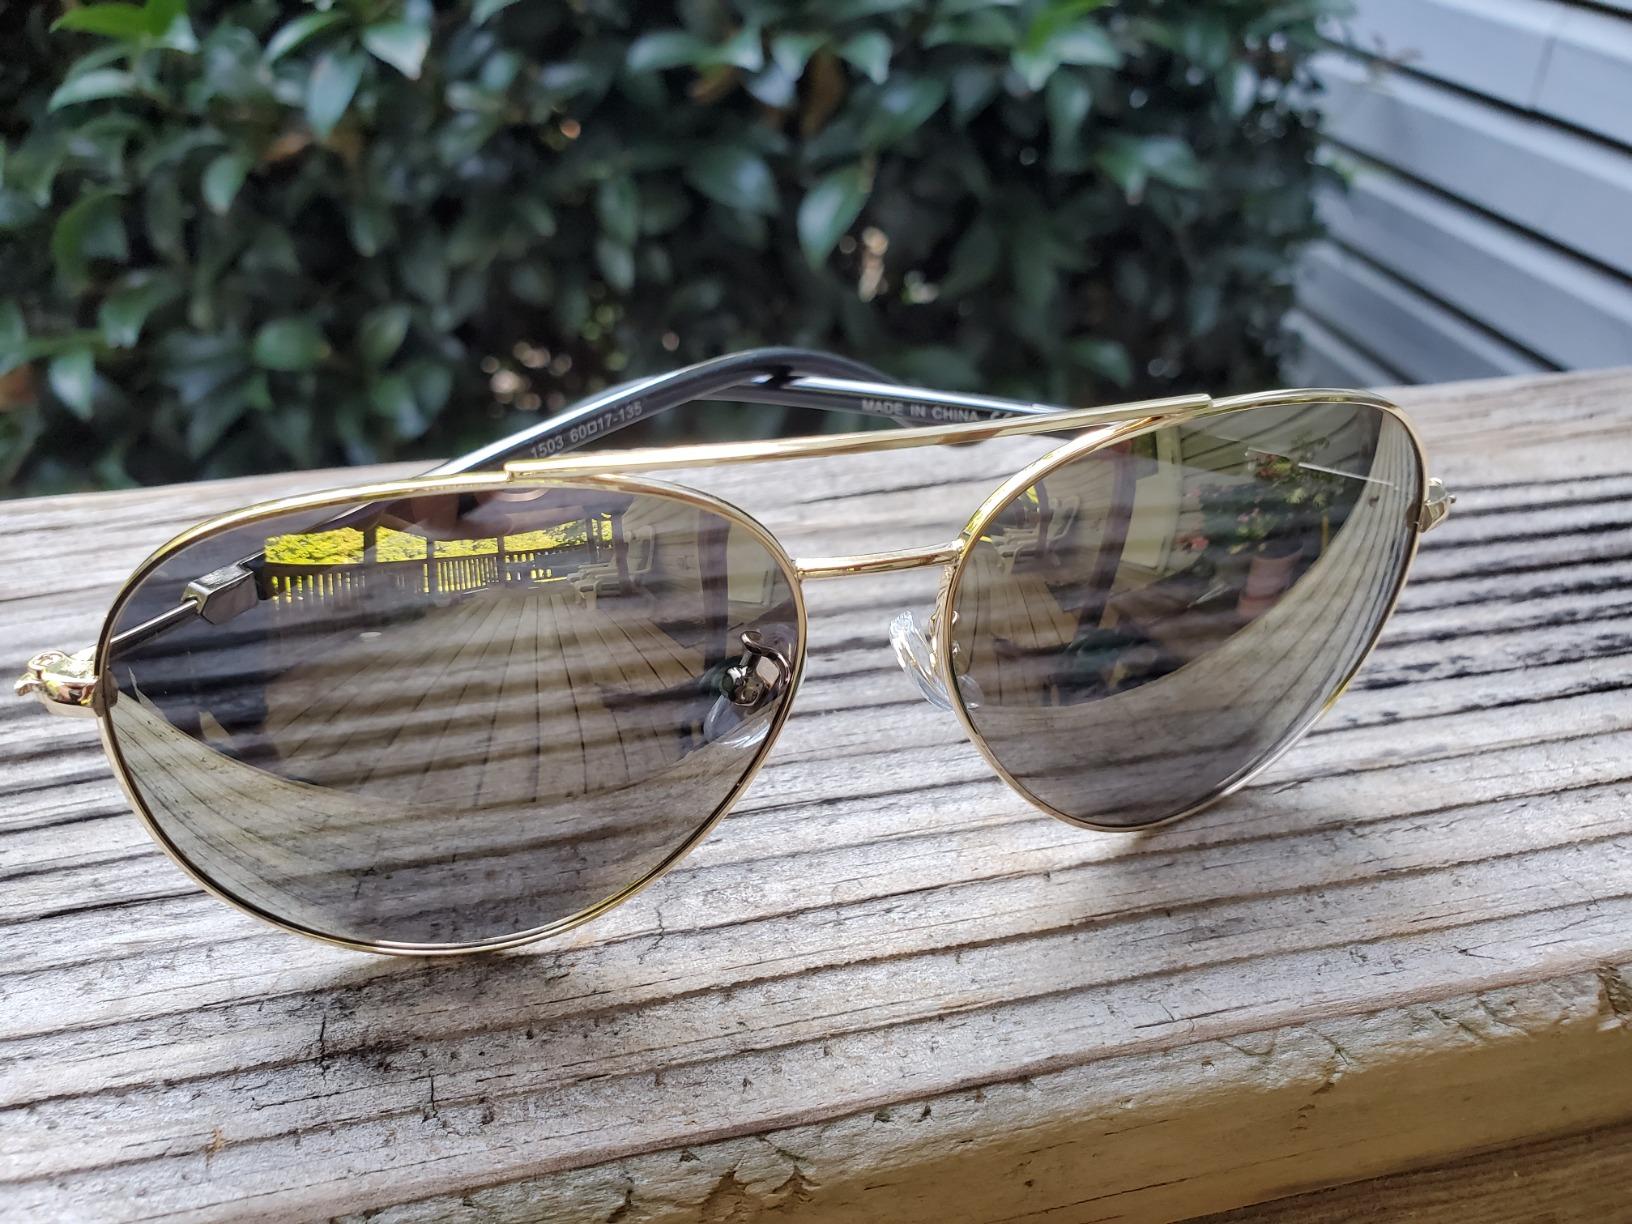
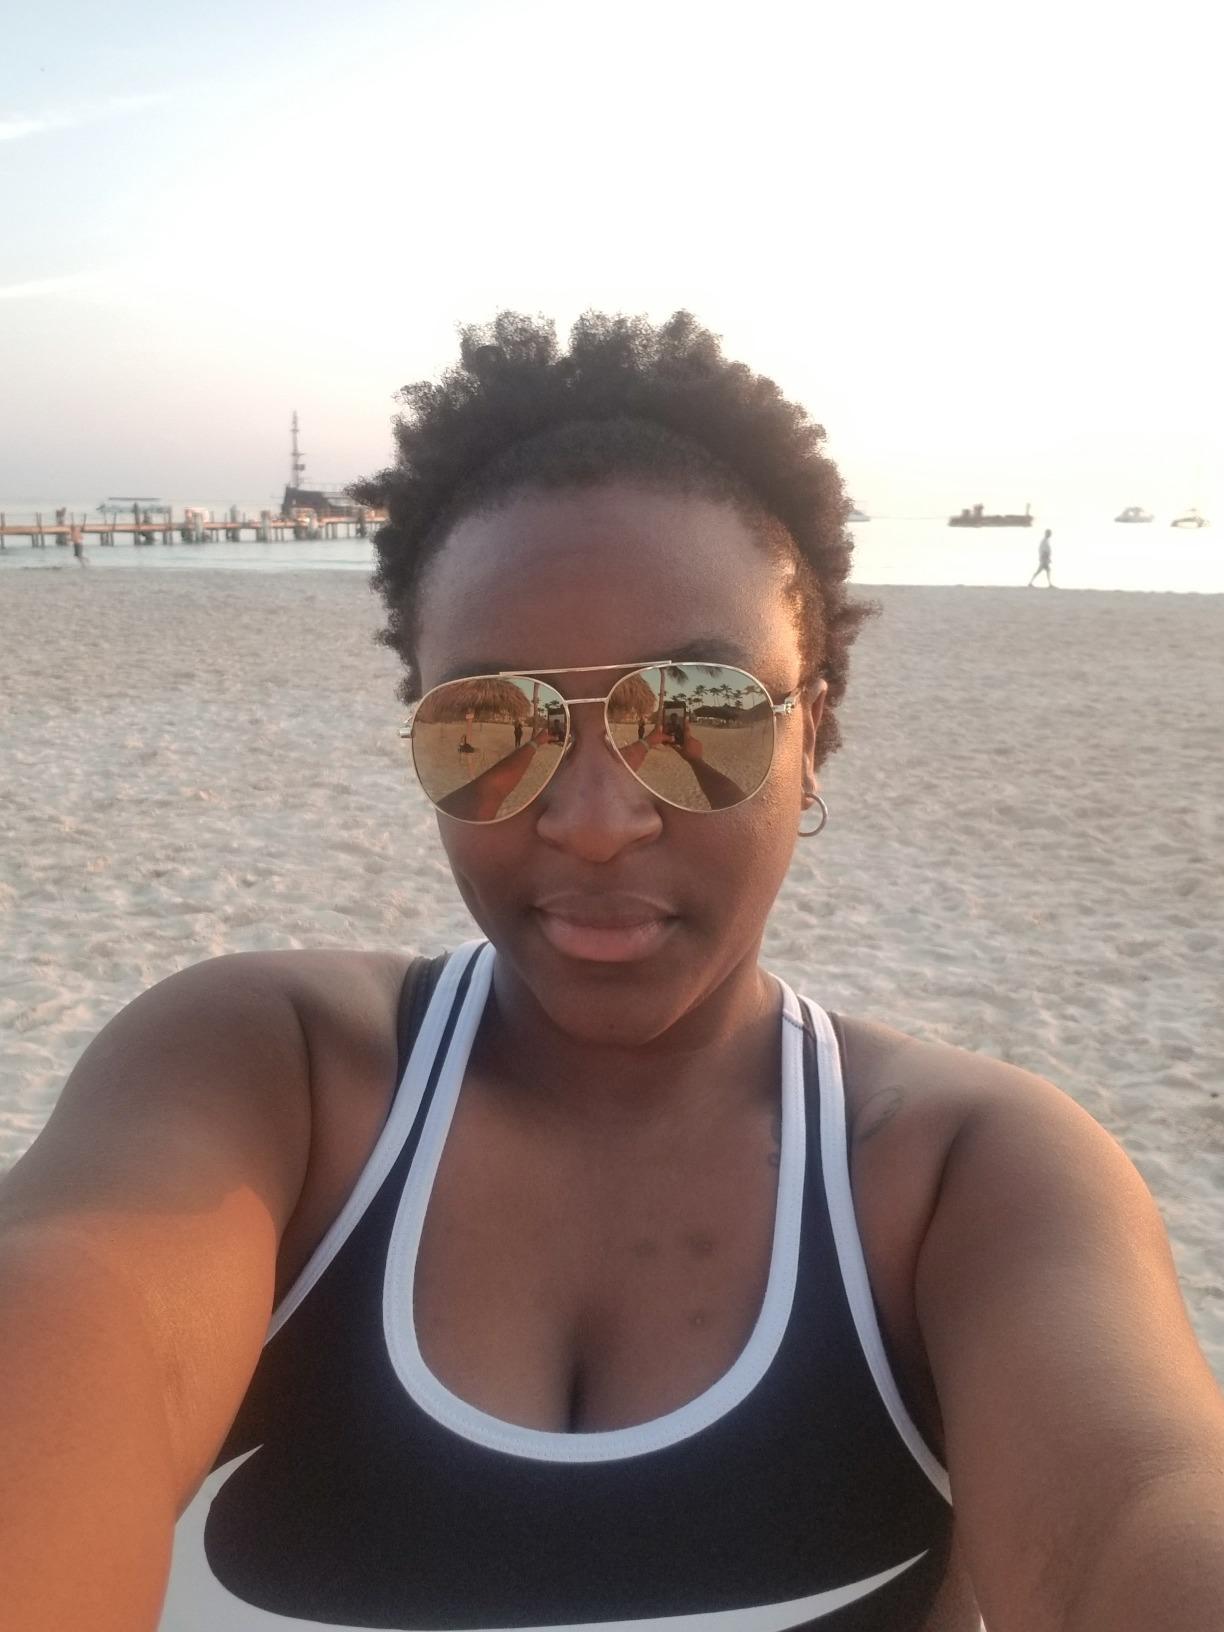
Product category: accessories_sunglasses
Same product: yes